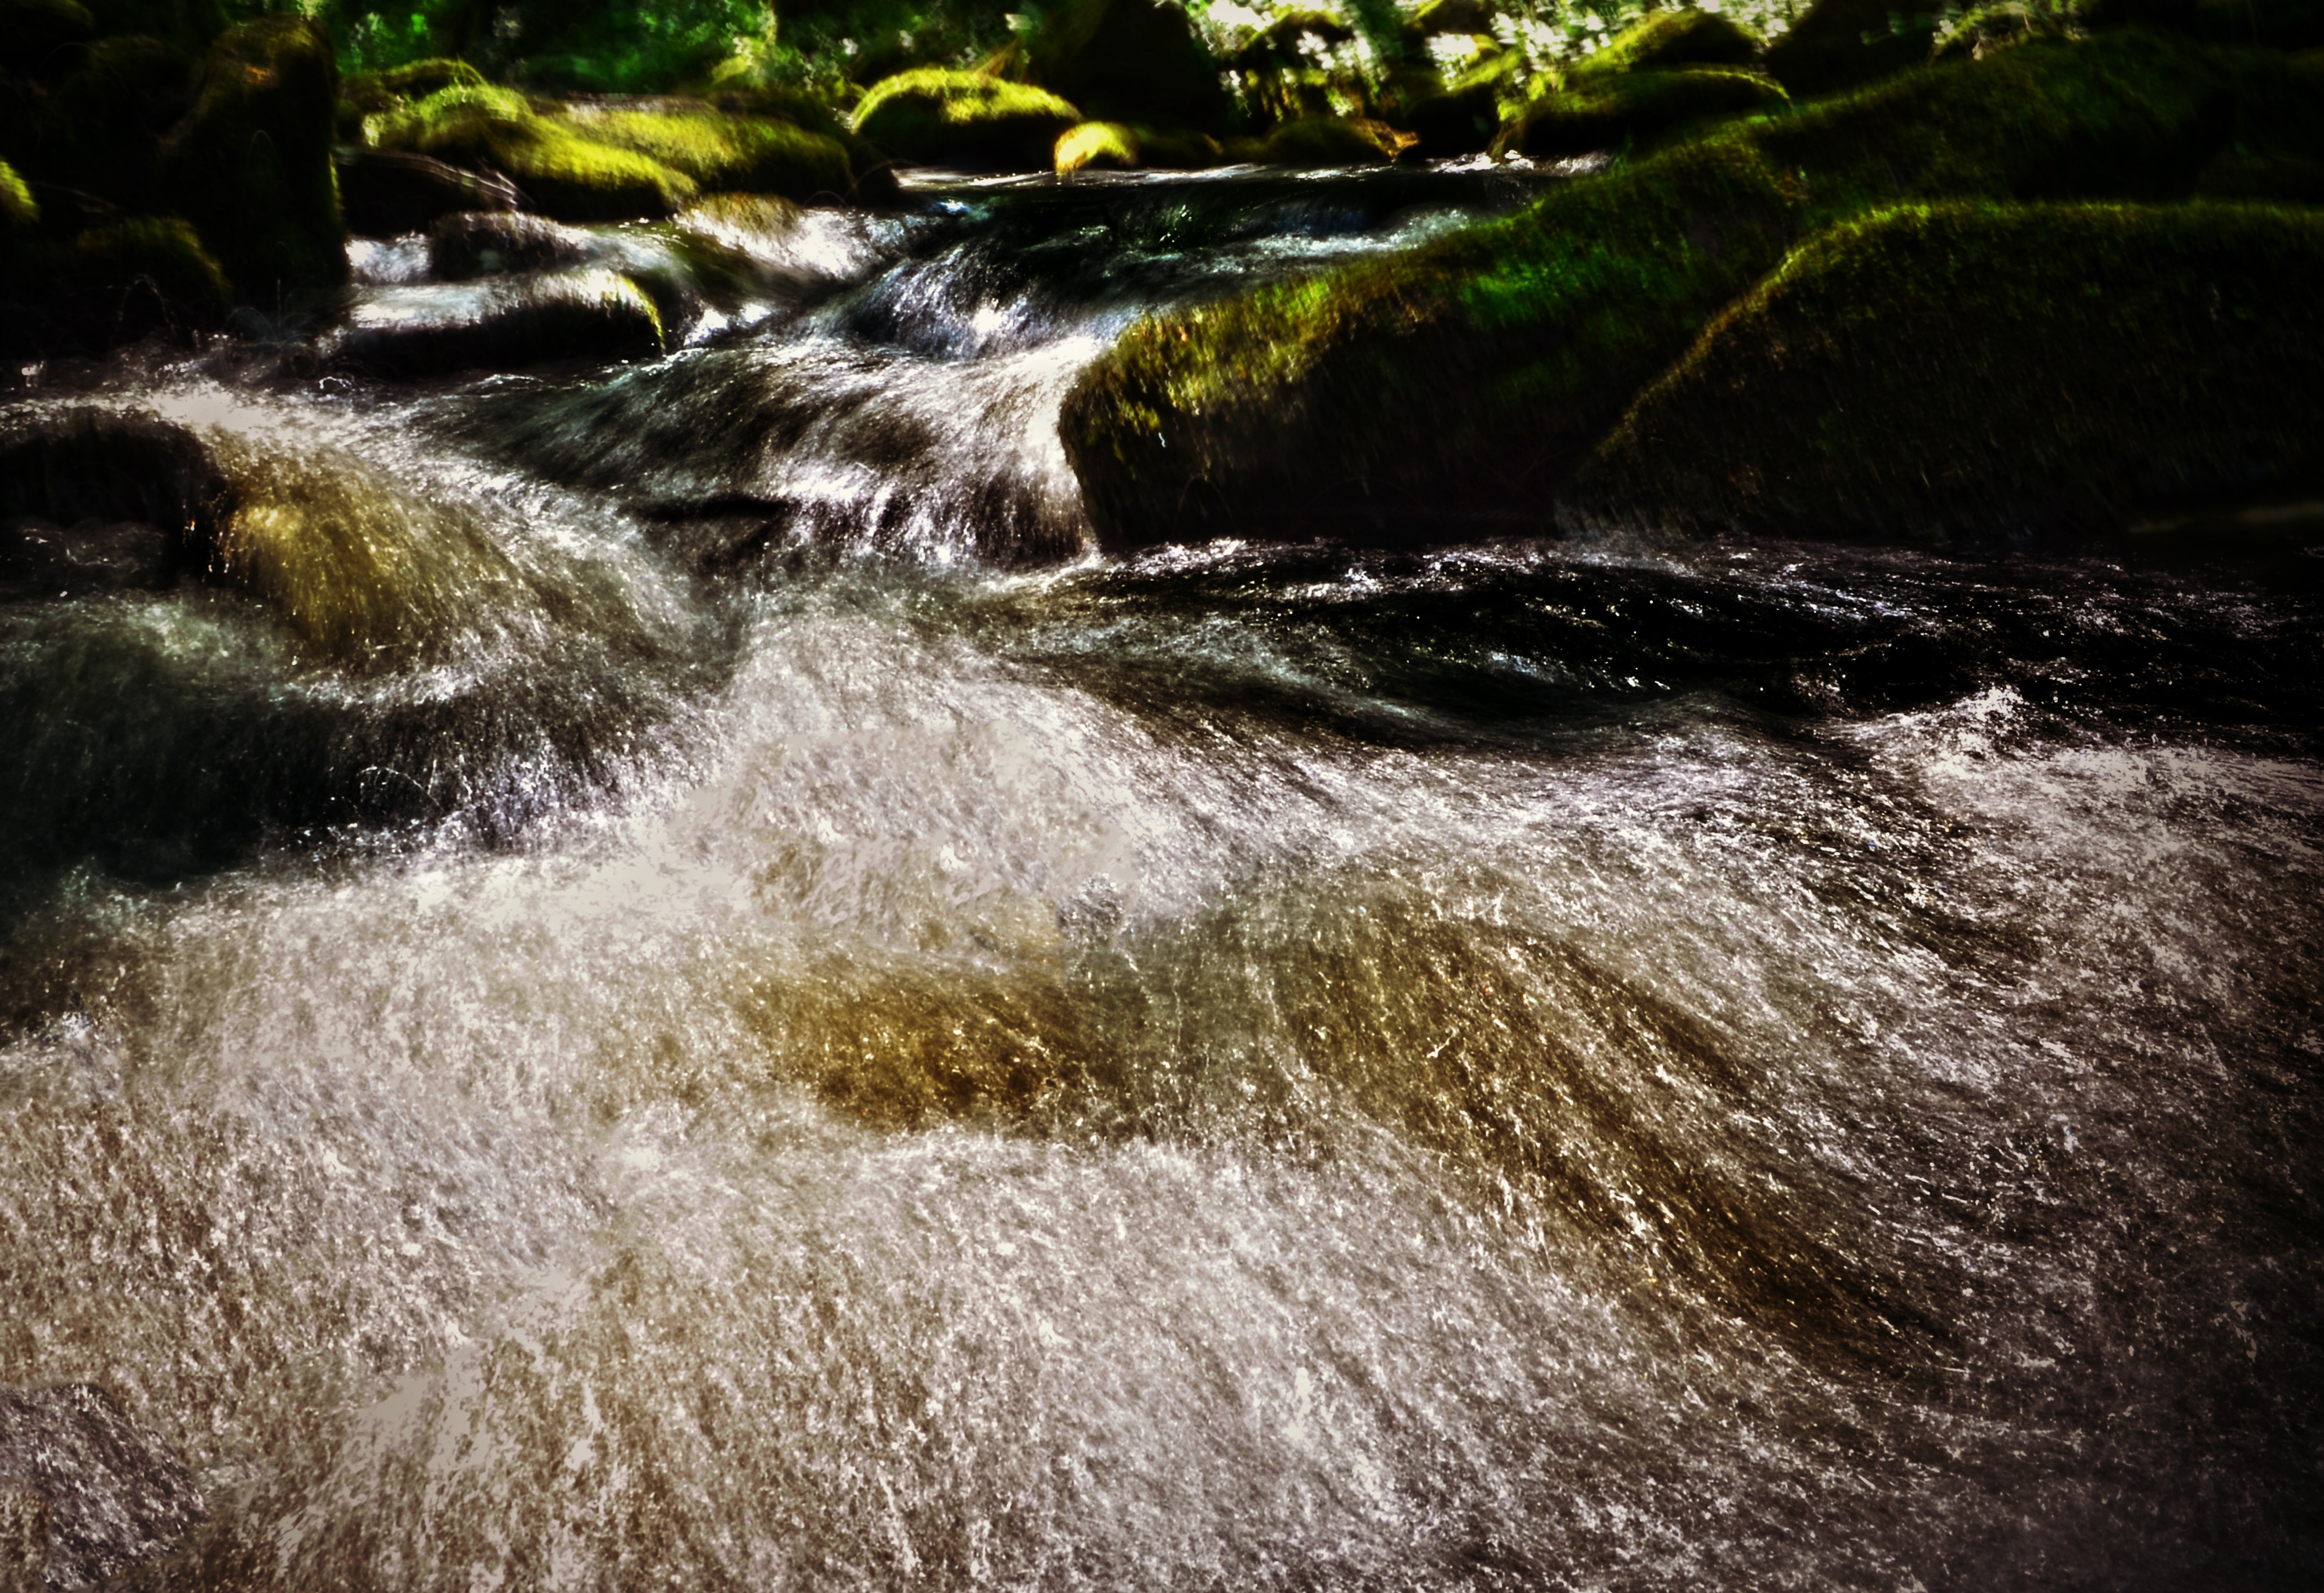
water, nature, rock, river, stream, rapid, body of water, stones, czech republic, water feature, south bohemia, landscape water